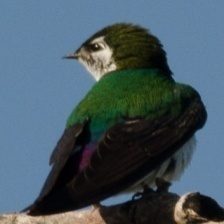
Species: VIOLET GREEN SWALLOW
Scientific name: TACHYCINETA THALASSINA